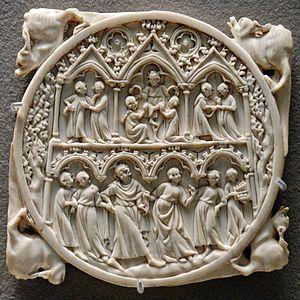
Valve de miroir